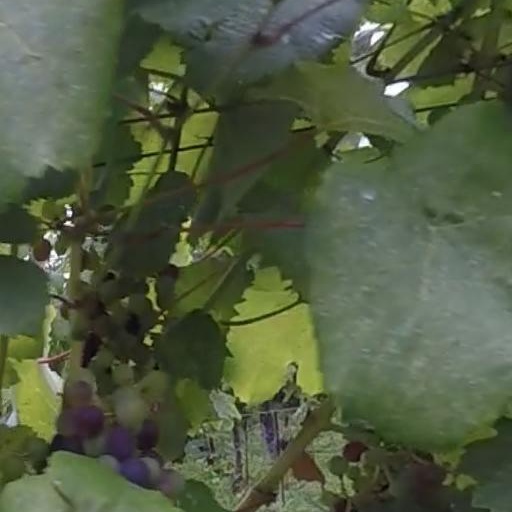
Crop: grape